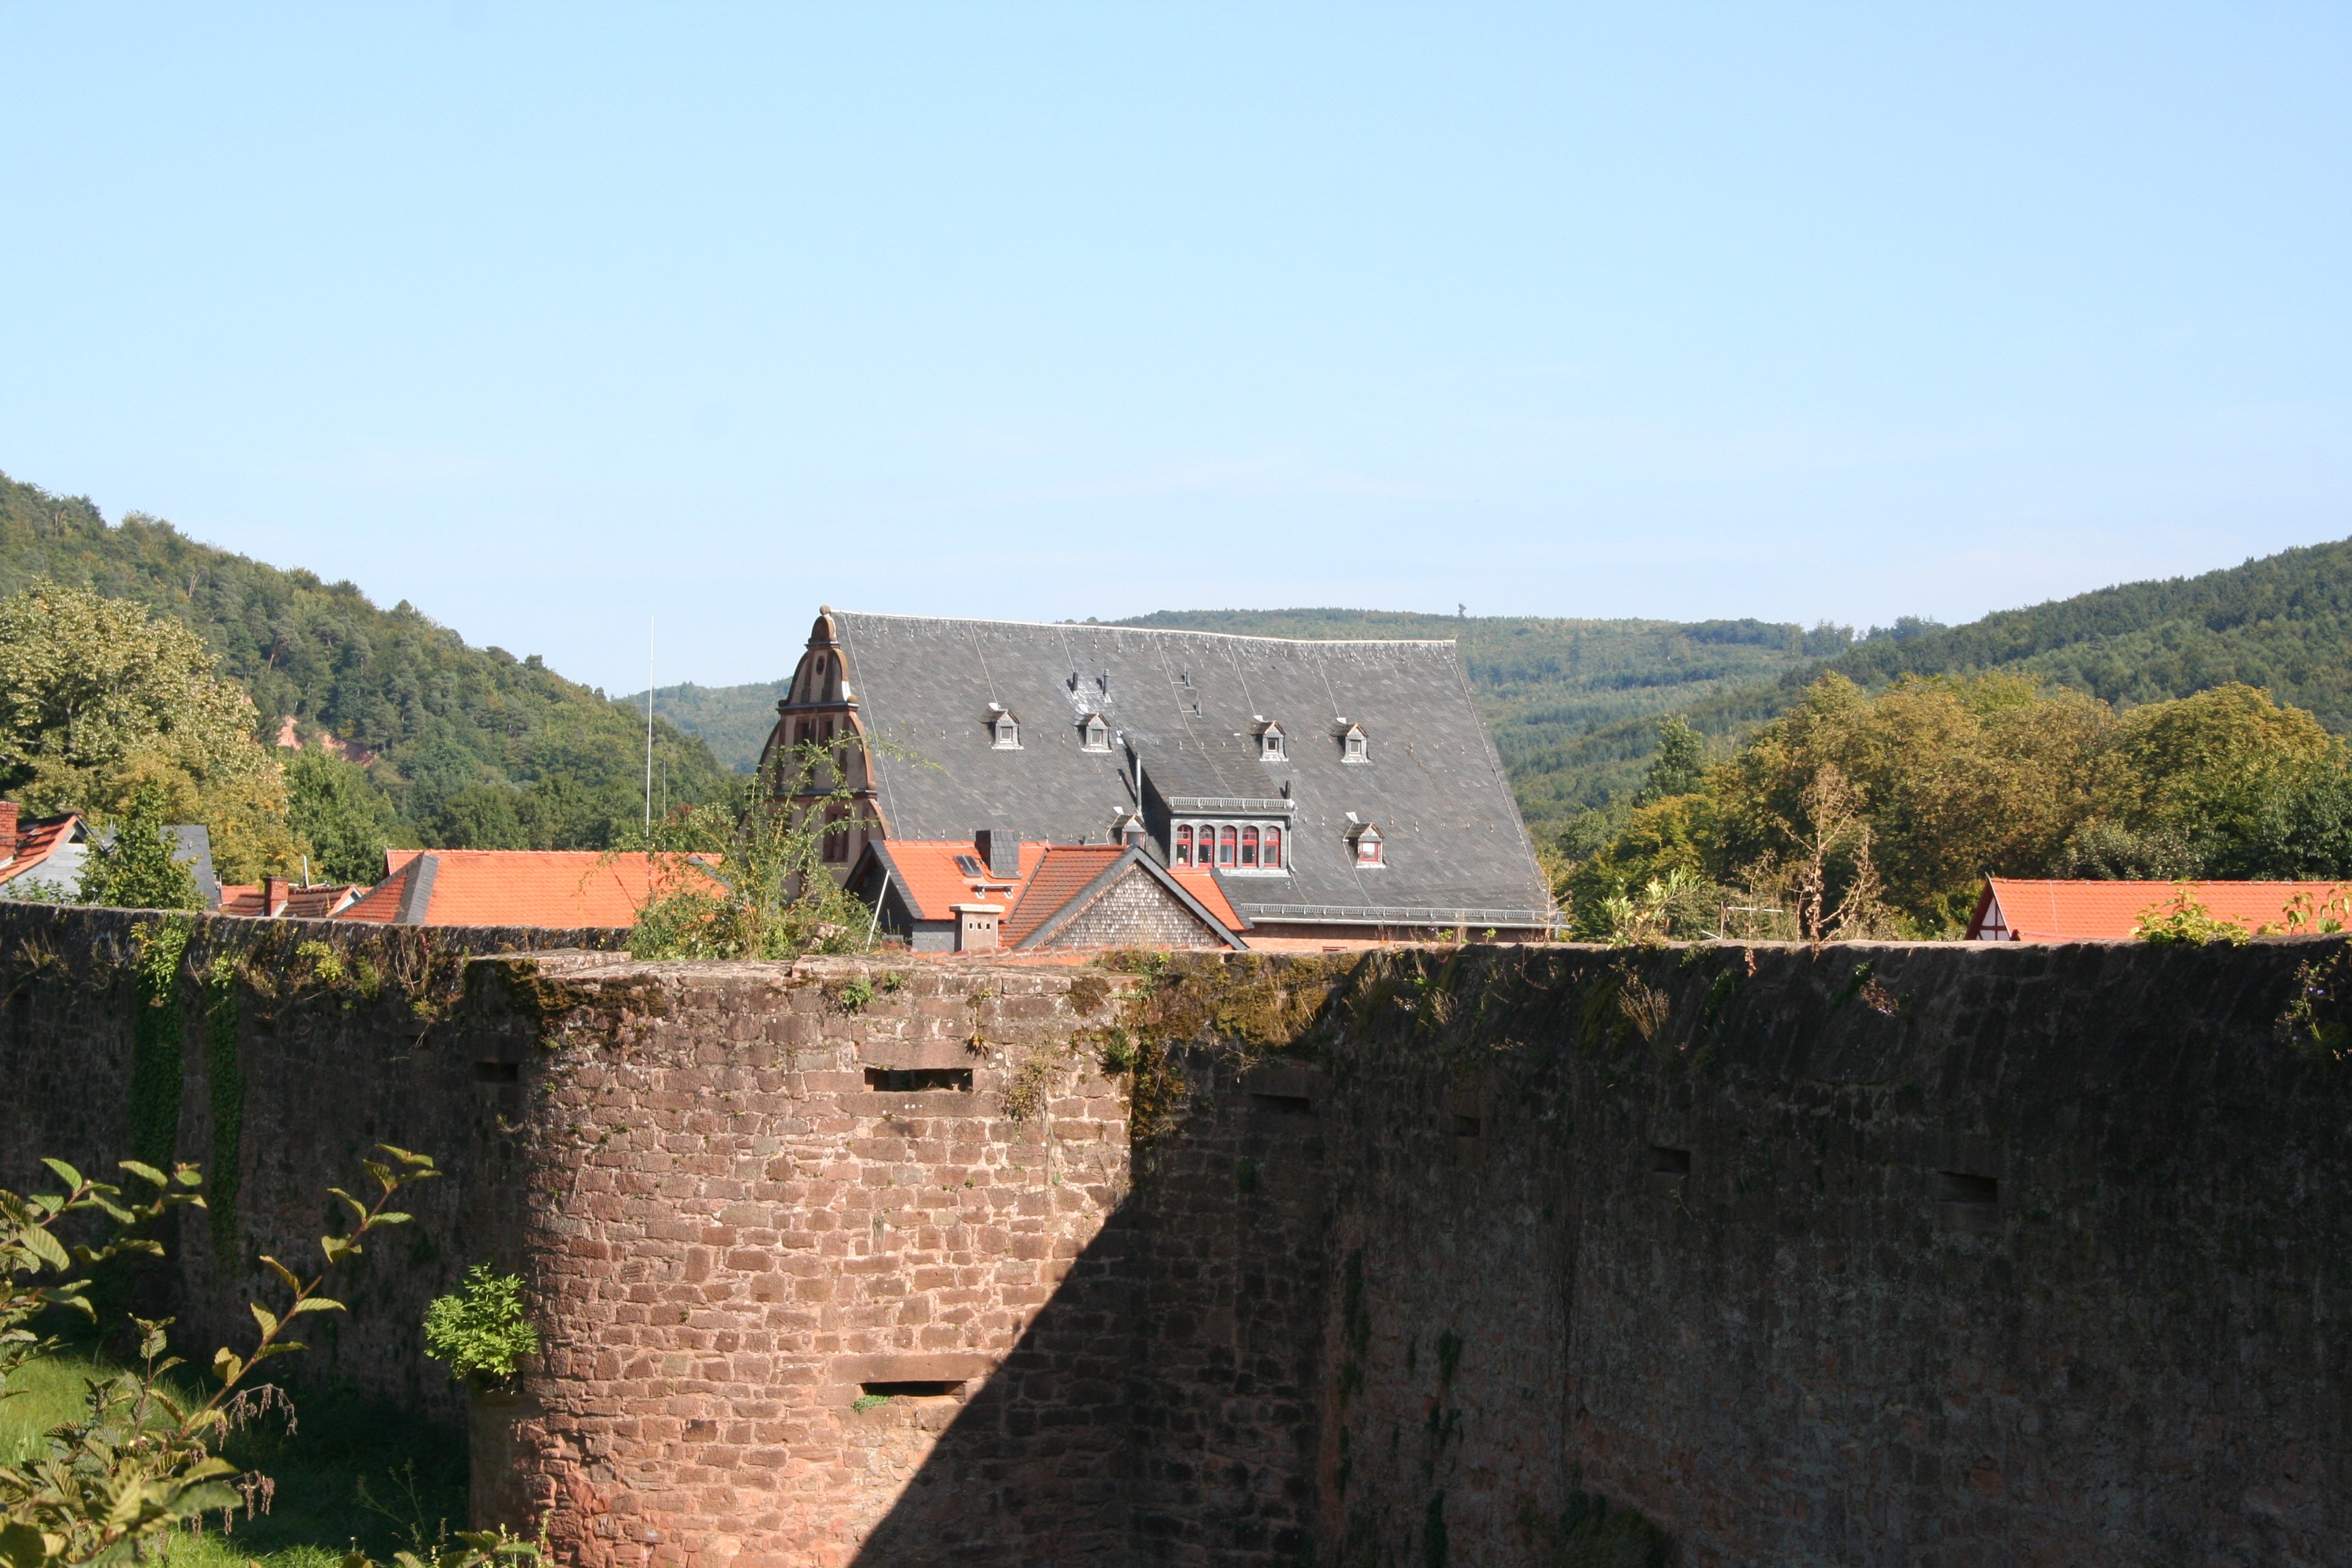
building, chateau, wall, village, castle, reservoir, fortification, waterway, old town, moat, city wall, rural area, b dingen